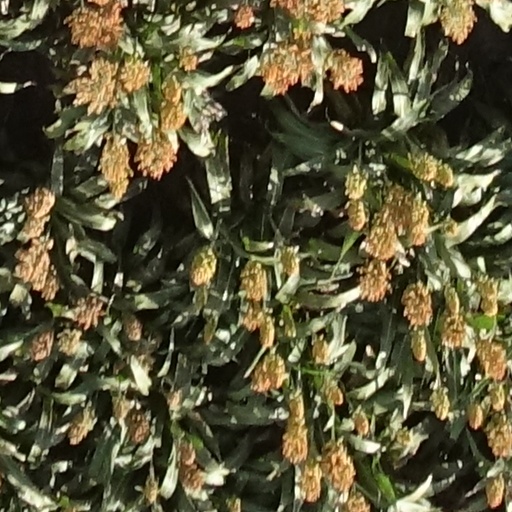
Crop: sorghum